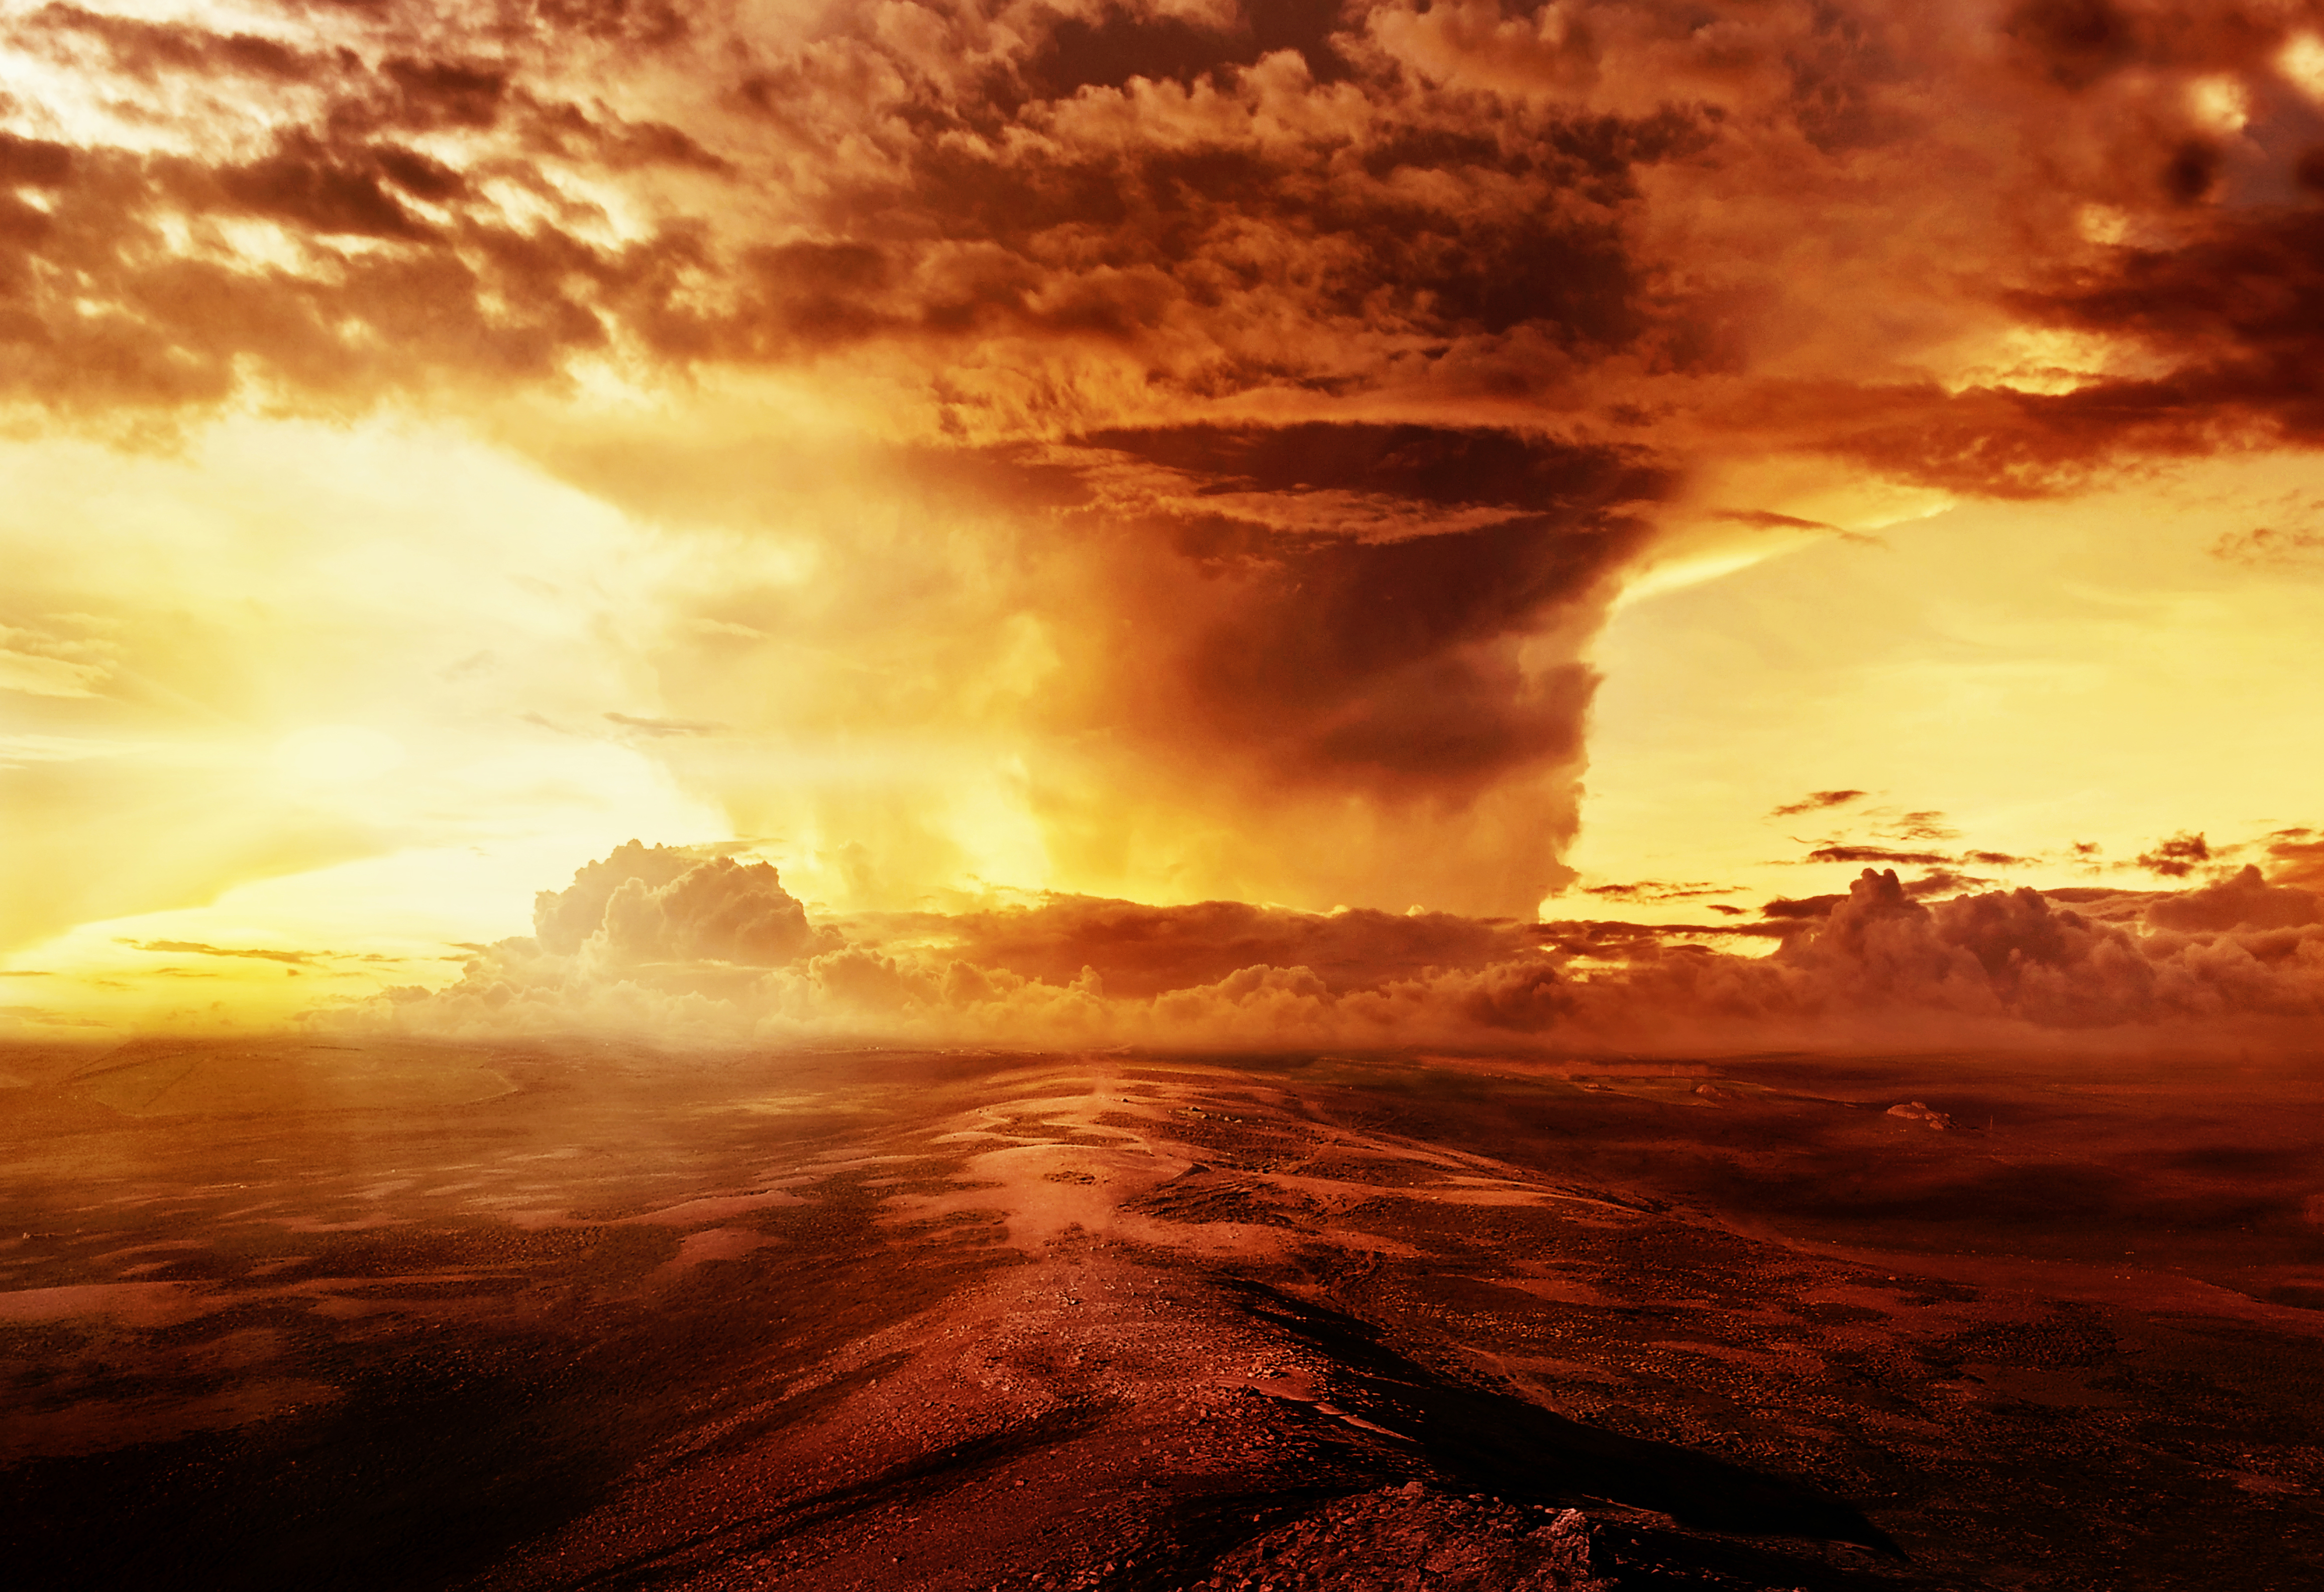
background, clouds, landscape, sky, sun, hurricane, cloud formation, farsightedness, atmosphere, bright, sunrise, sunset, fantasy, mood, threatening, cloudy column, island, mystical, twilight, emotion, wide, natural spectacle, template, afterglow, horizon, red sky at morning, geological phenomenon, cloud, dawn, morning, sunlight, dusk, ecoregion, evening, meteorological phenomenon, computer wallpaper, earth, calm, cumulus